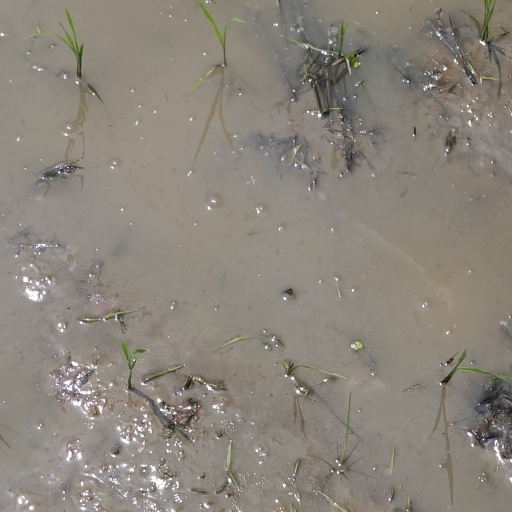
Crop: rice